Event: Nepal Earthquake
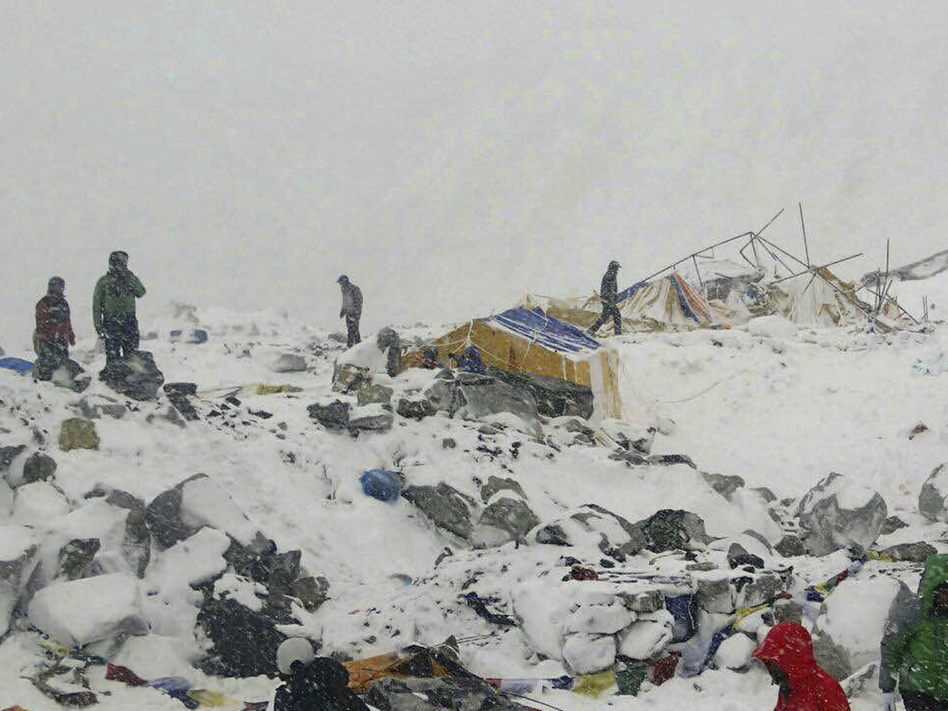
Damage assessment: damage